Georgy Boos

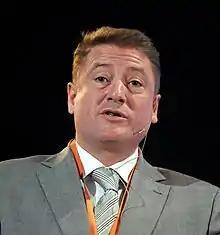
Boos in 2009

Georgy Valentinovich Boos (born 22 January 1963) is a Russian businessman and politician who served as the governor of Kaliningrad Oblast from 2005 to 2010.